Merina Kingdom

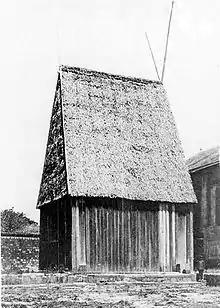
Besakana, Andrianjaka's residence at the Rova of Antananarivo

The line of succession in Imerina used a system called "fanjakana arindra" ("organized government"), which was established by the Vazimba noblewomen who raised Andriamanelo, founder of Imerina. While the Vazimba had historically tended to favor rule by queens, the Hova favored male heirs, and the marriage between Andriamanelo's Vazimba and Hova parents had produced two sons and a daughter. To prevent conflict, the queen decided that Andriamanelo would inherit the crown upon his mother's death and would be succeeded not by his own child but by his younger brother. This system of succession was ordered by the queens to be followed for all time, and applied to families as well: in any instance where there was an elder child and a younger one, the parents would designate an elder child to assume authority within the family upon their death, and that authority would be handed to the designated younger child in the event of the death of the elder child. Ralambo was the first Merina sovereign to practice polygamy, and his second wife was the first to give him a son. While his younger son by his first wife was to rule, Ralambo sought to assuage the elder son by declaring that the crown could henceforth only be passed to a child born of the reigning sovereign and a princess from the elder son Andriantompokoindrindra's family line.